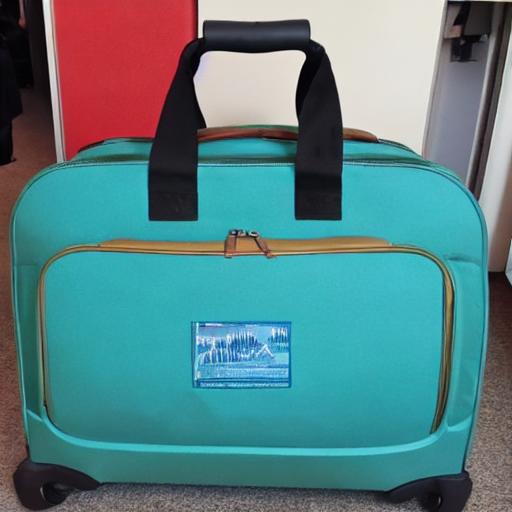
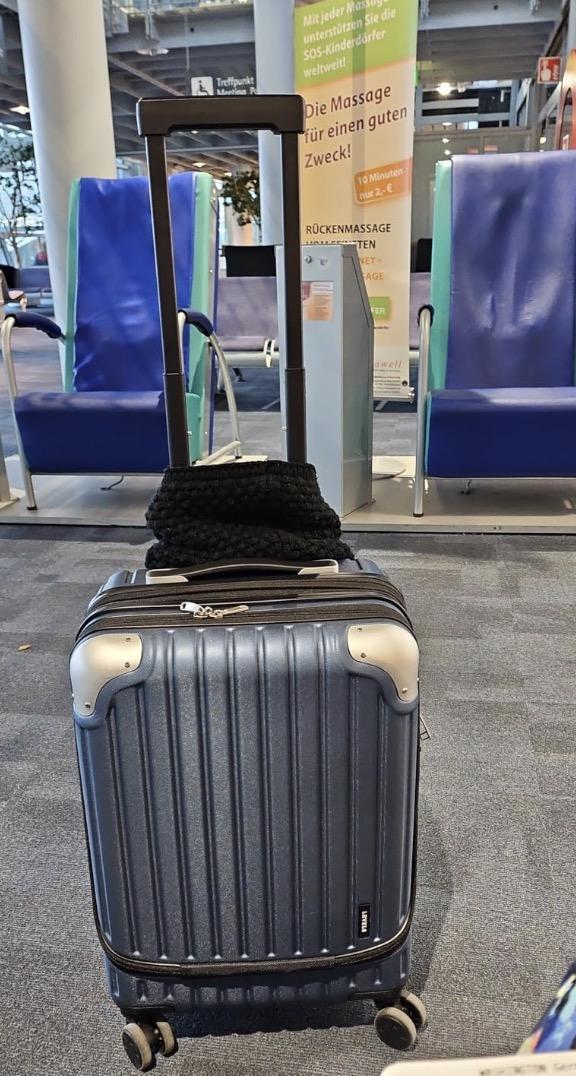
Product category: items_tea
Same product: no